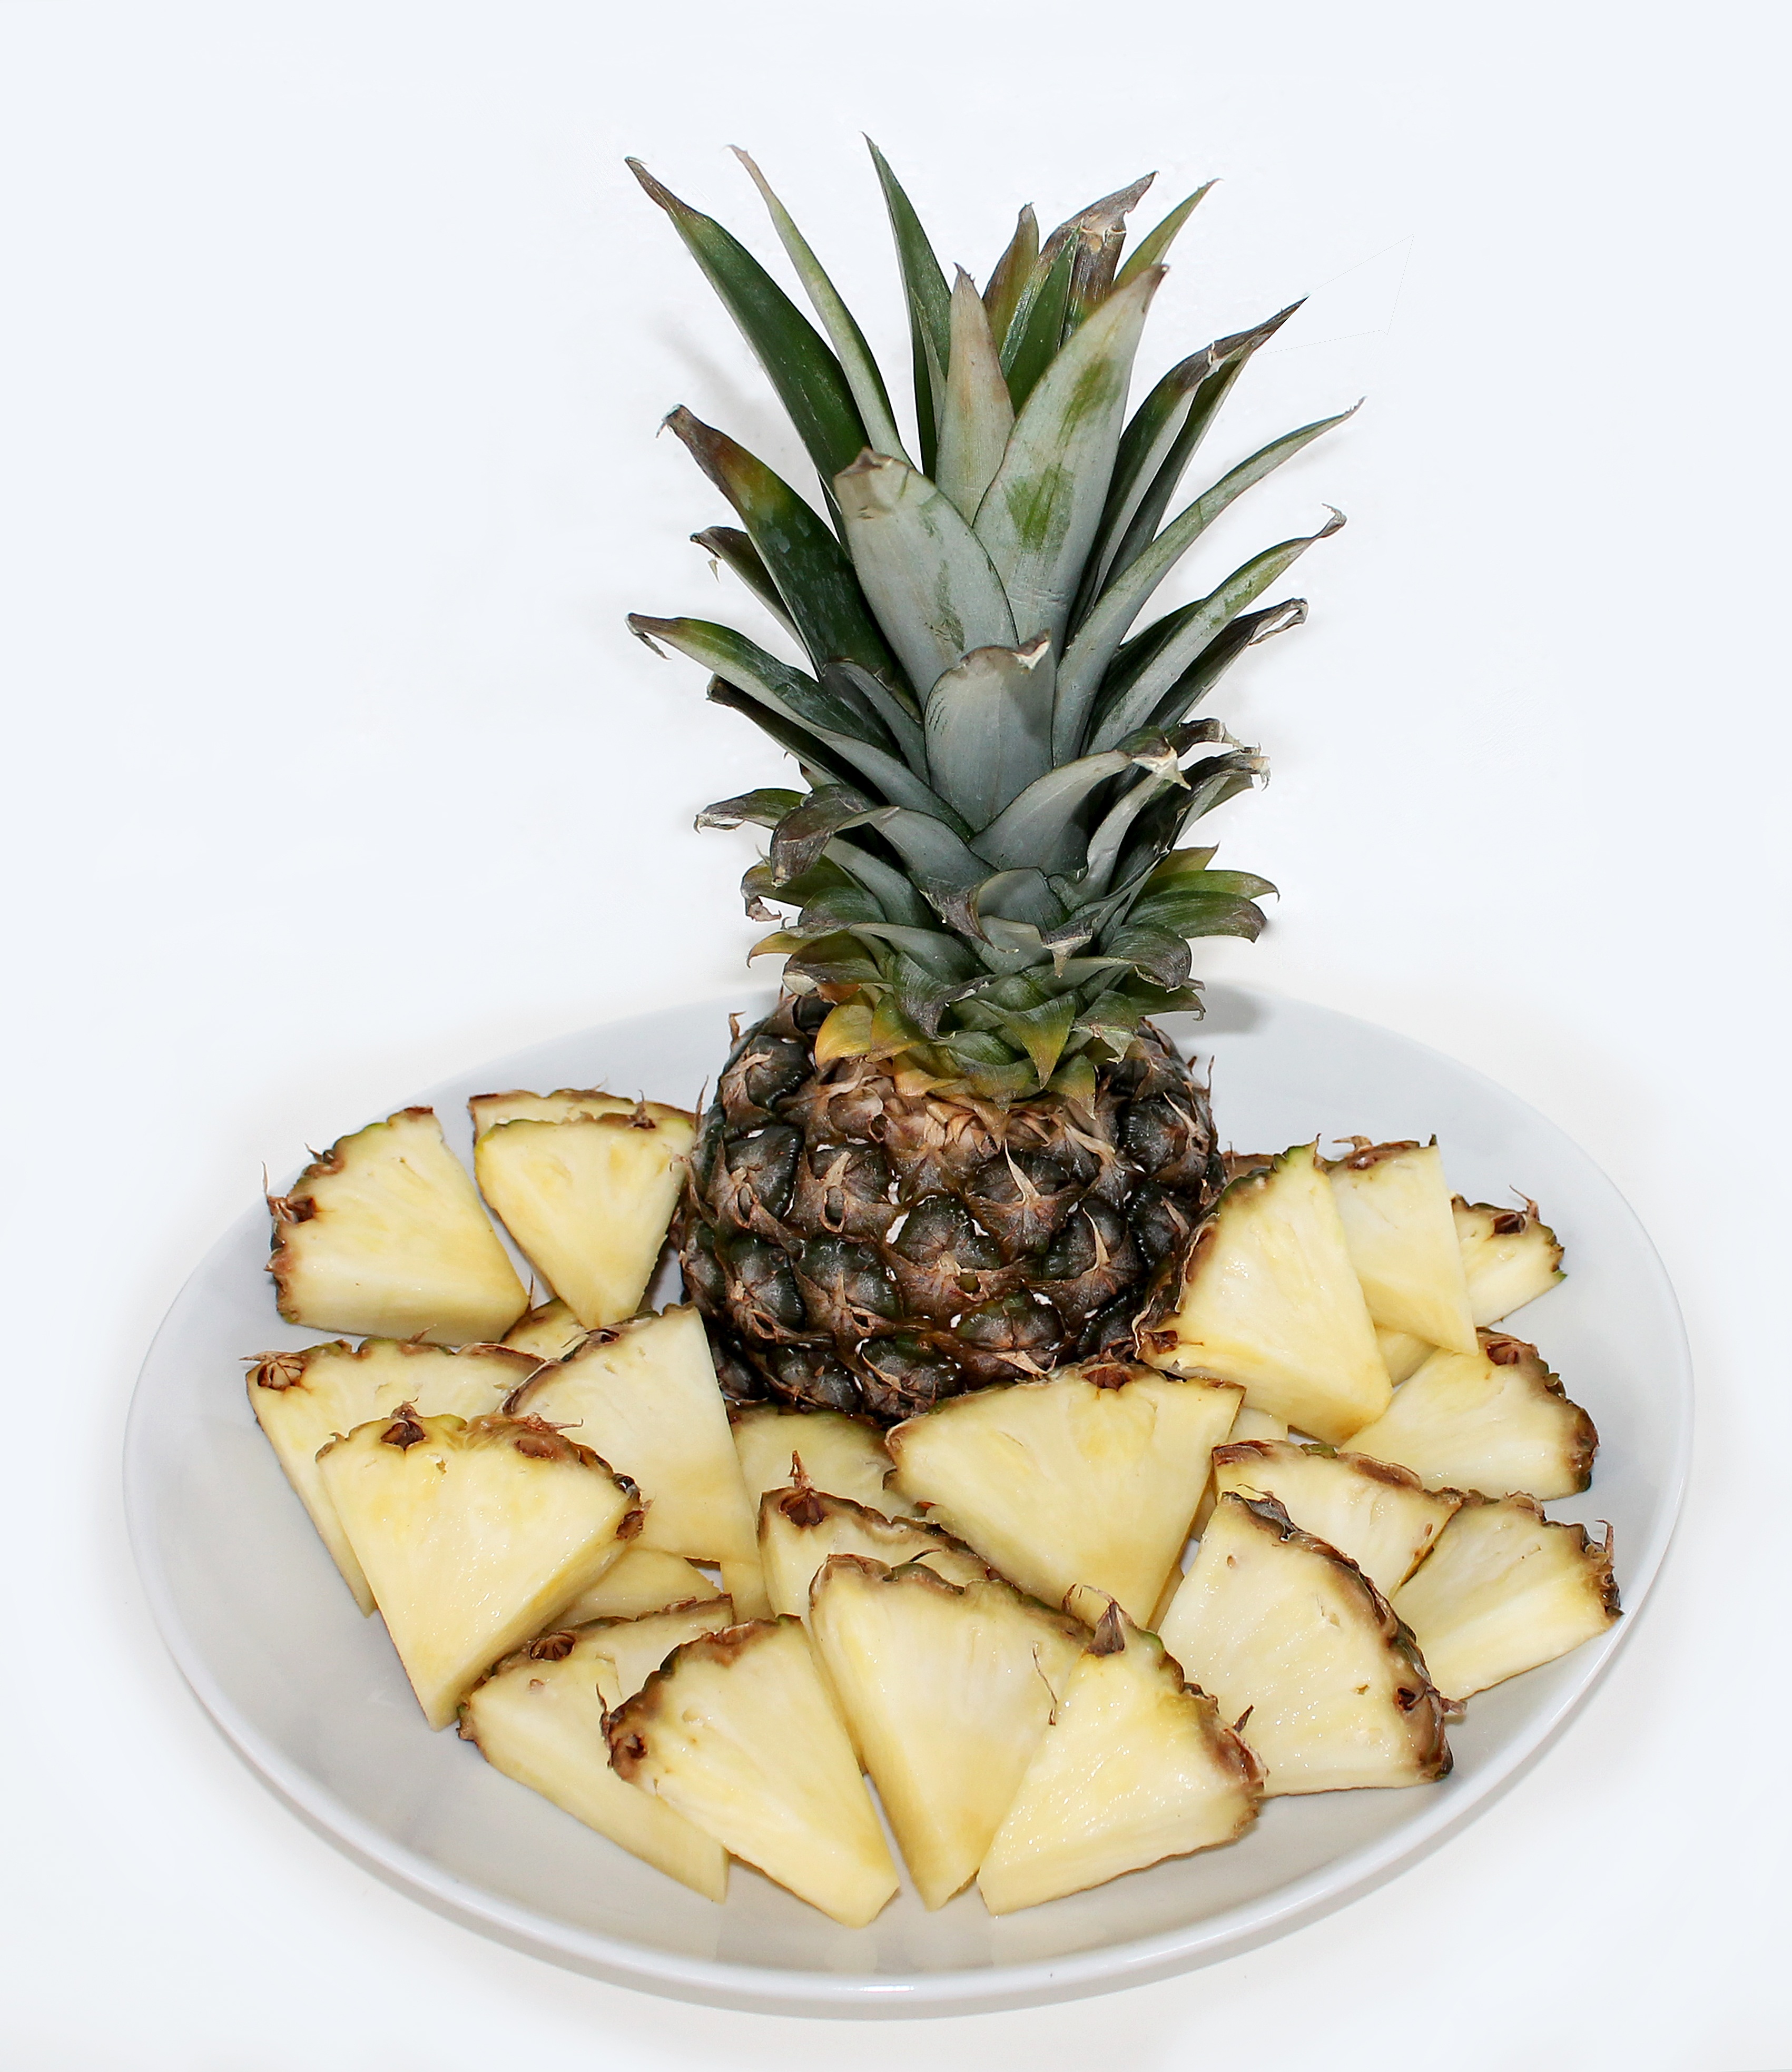
plant, fruit, dish, food, produce, banana, health, pineapple, coconut, fruit bowl, fruits, flowering plant, ananas, bromeliaceae, land plant, banana family